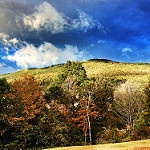
Label: mountain